Arthur Benison Hubback

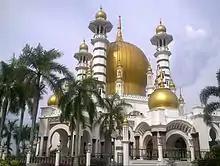
Ubudiah Mosque, Kuala Kangsar

Arthur Hubback was born at 74 Rodney Street, Liverpool, England, son of Joseph Hubback (1814–1882), who was Mayor of Liverpool in 1870 and a merchant, and Georgina Hubback (née Benison and widow of Captain Allan Eliott Lockhart). Arthur attended Fettes College, Edinburgh, and then started work as an apprentice for the city architect in Liverpool, Thomas Shelmerdine.